Blochmannia

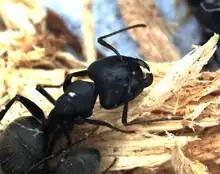
Like other species of the ant genus "Camponotus" (carpenter ants), the wood-nesting "C. pennsylvanicus" (shown here) possesses the obligate bacterial endosymbiont "Blochmannia".

Blochmannia is a genus of symbiotic bacteria found in carpenter ants (genus "Camponotus") and their allies in the tribe Camponotini. As of 2014, "Blochmannia" has been discovered in the guts of over 60 species across 6 genera within the Camponotini, and is predicted to be pervasive throughout the tribe. "Blochmannia" was first discovered by zoologist Friedrich Blochmann in 1887, who described "bacteria-like structures" in the ovaries and midgut of "Camponotus ligniperdus" in 1887. In 2000, "Candidatus Blochmannia" was proposed as its own genus.